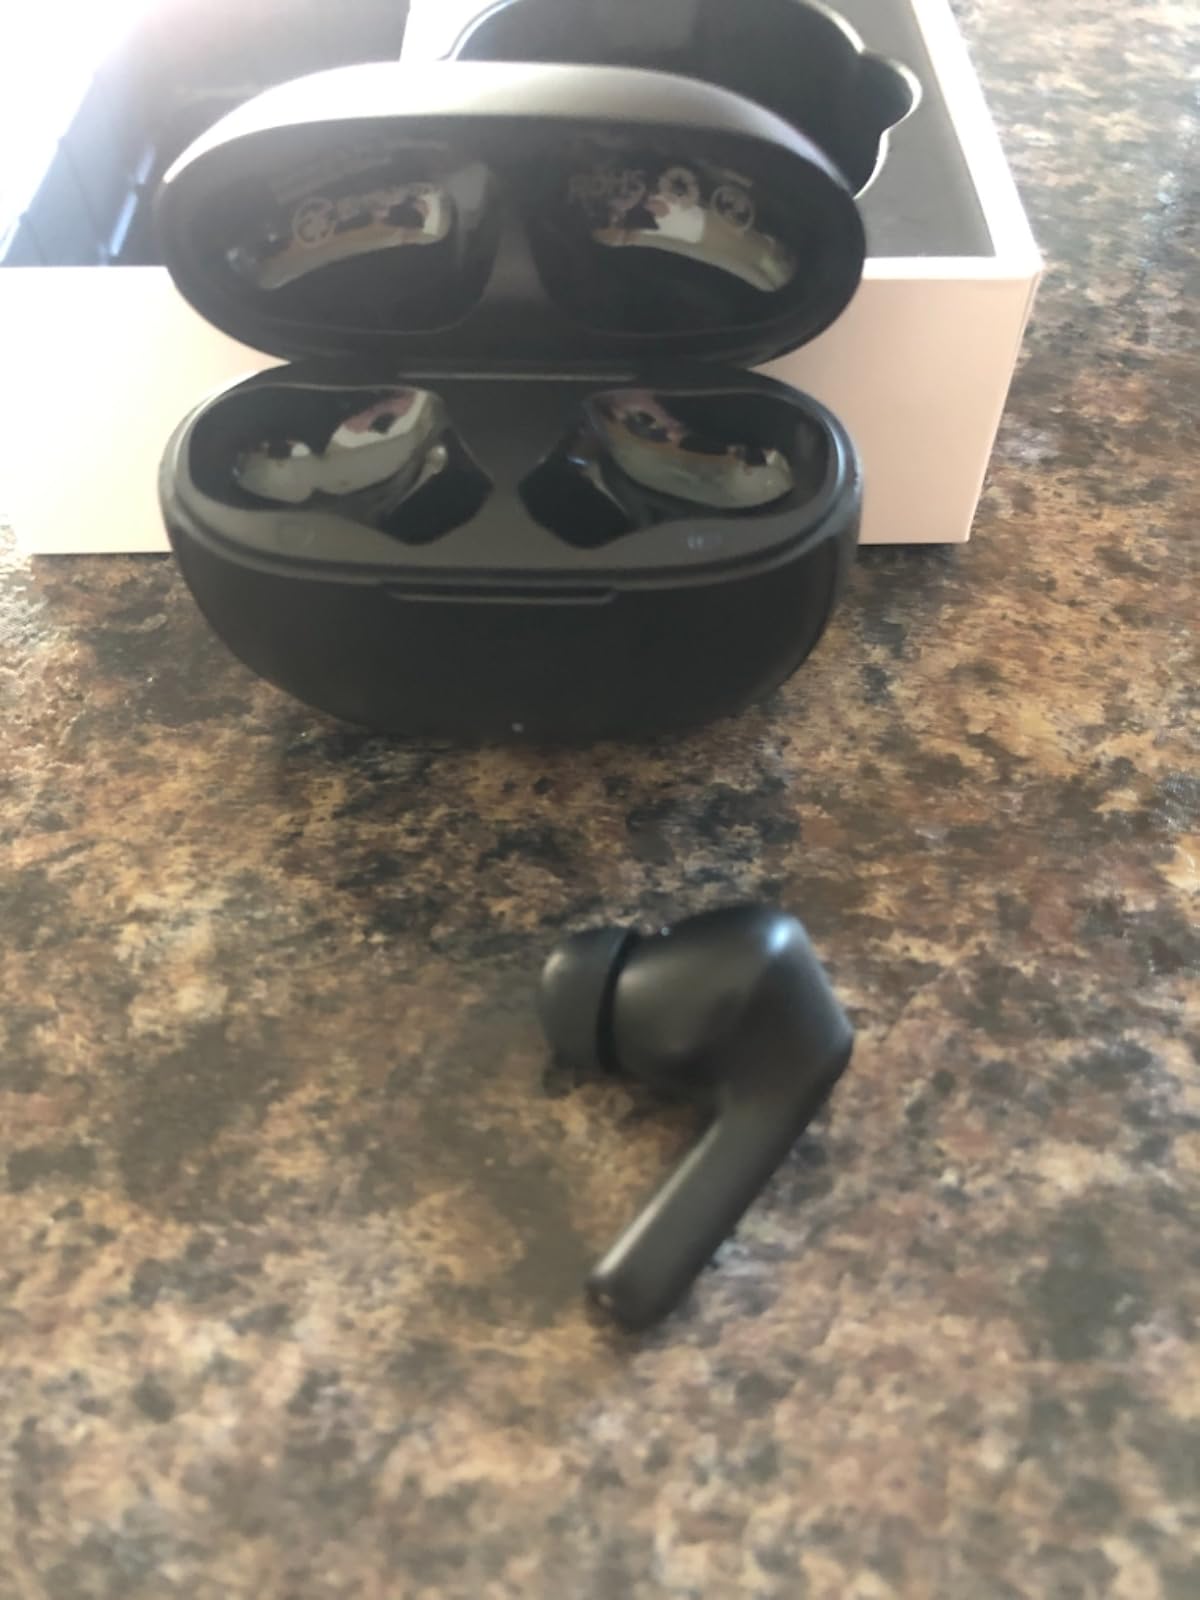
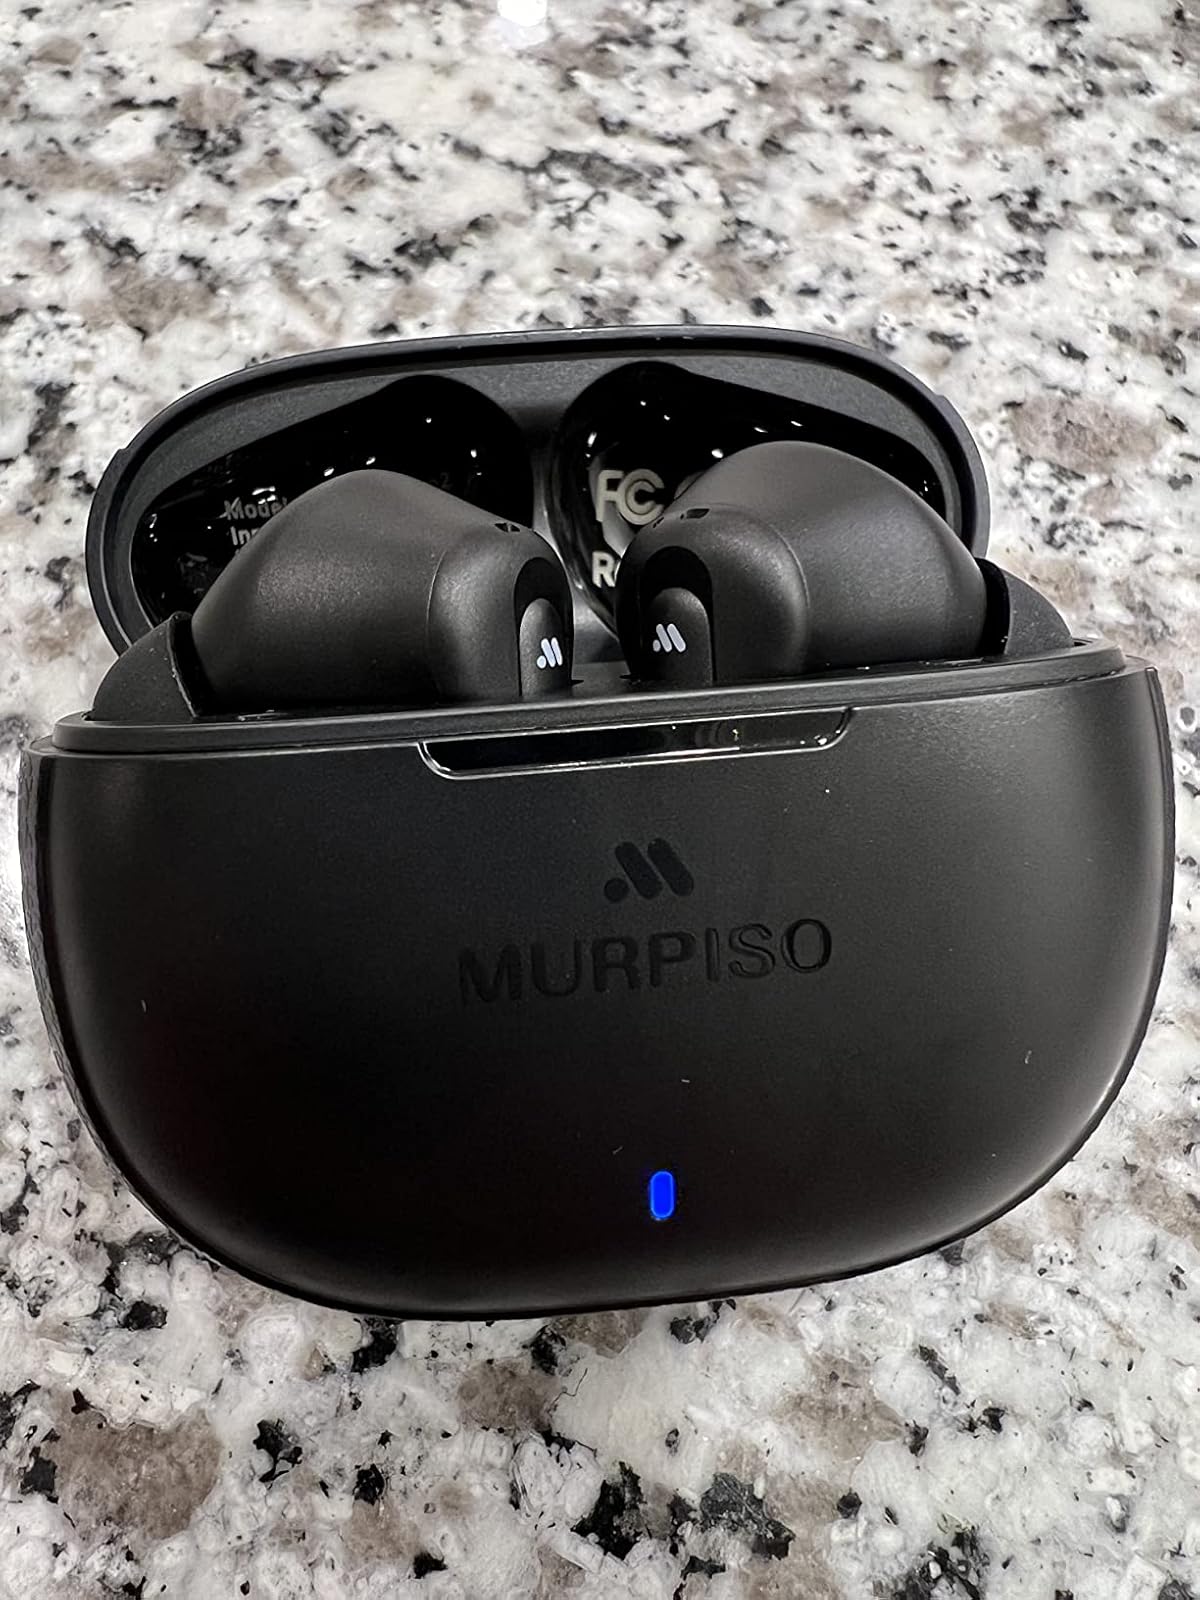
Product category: earbuds
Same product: yes